Fforest Fawr

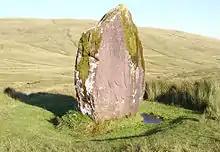
Maen Llia a prehistoric standing stone

The area is largely underlain by sandstones and mudstones of the Old Red Sandstone, of which the more resistant sandstone beds, the Brownstones Formation give rise to the major peaks.